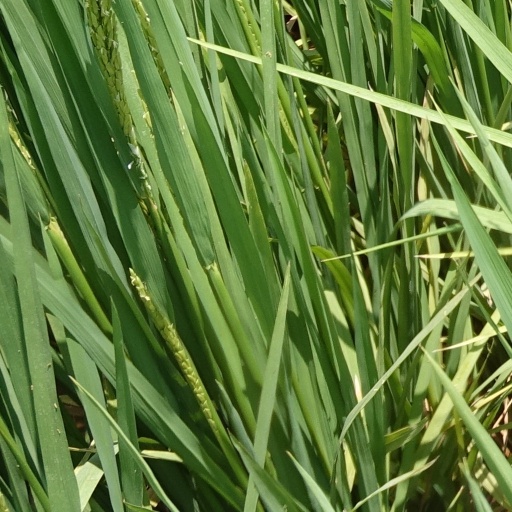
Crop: rice